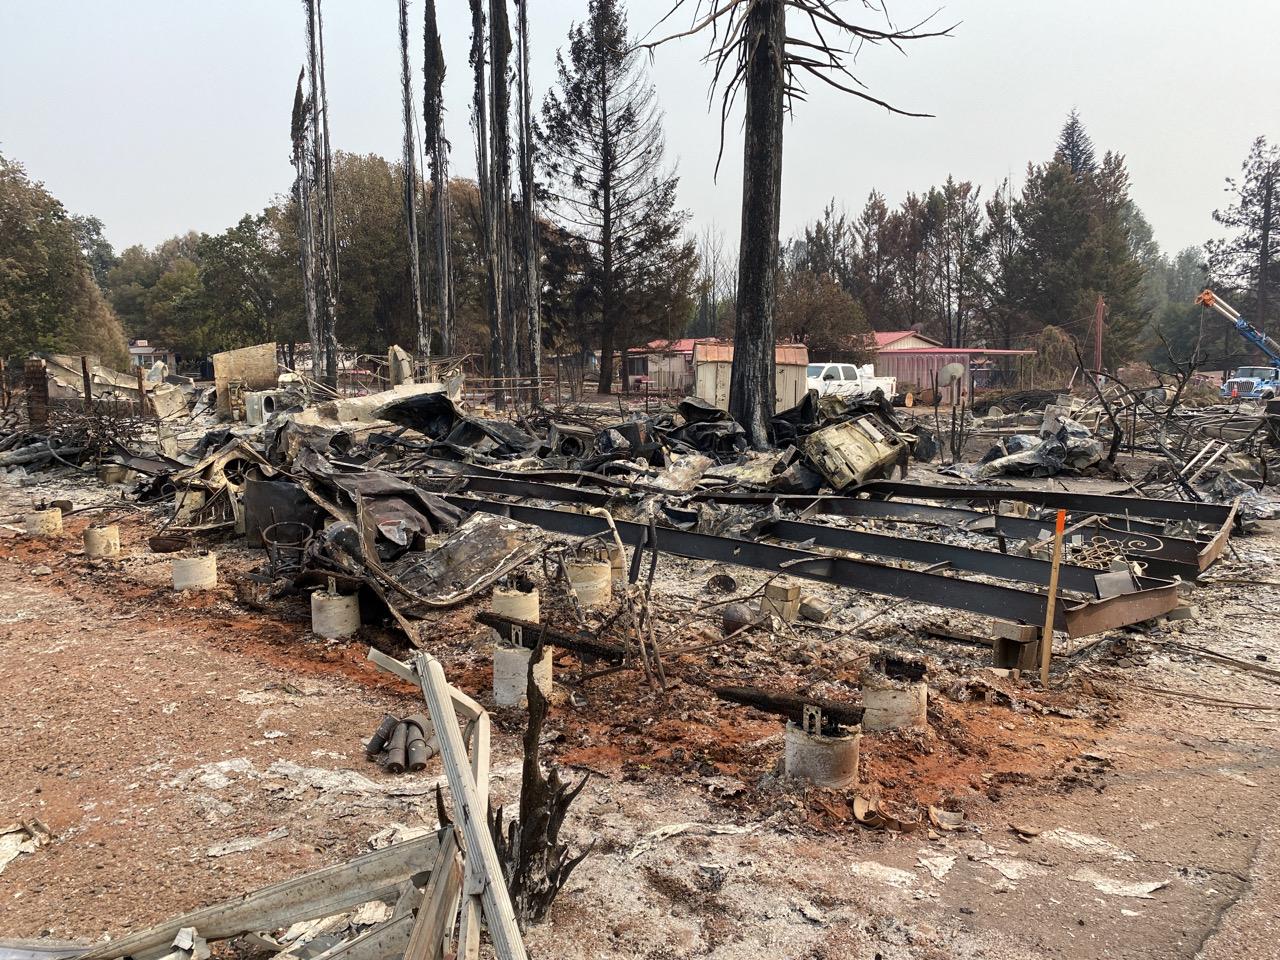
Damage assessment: destroyed